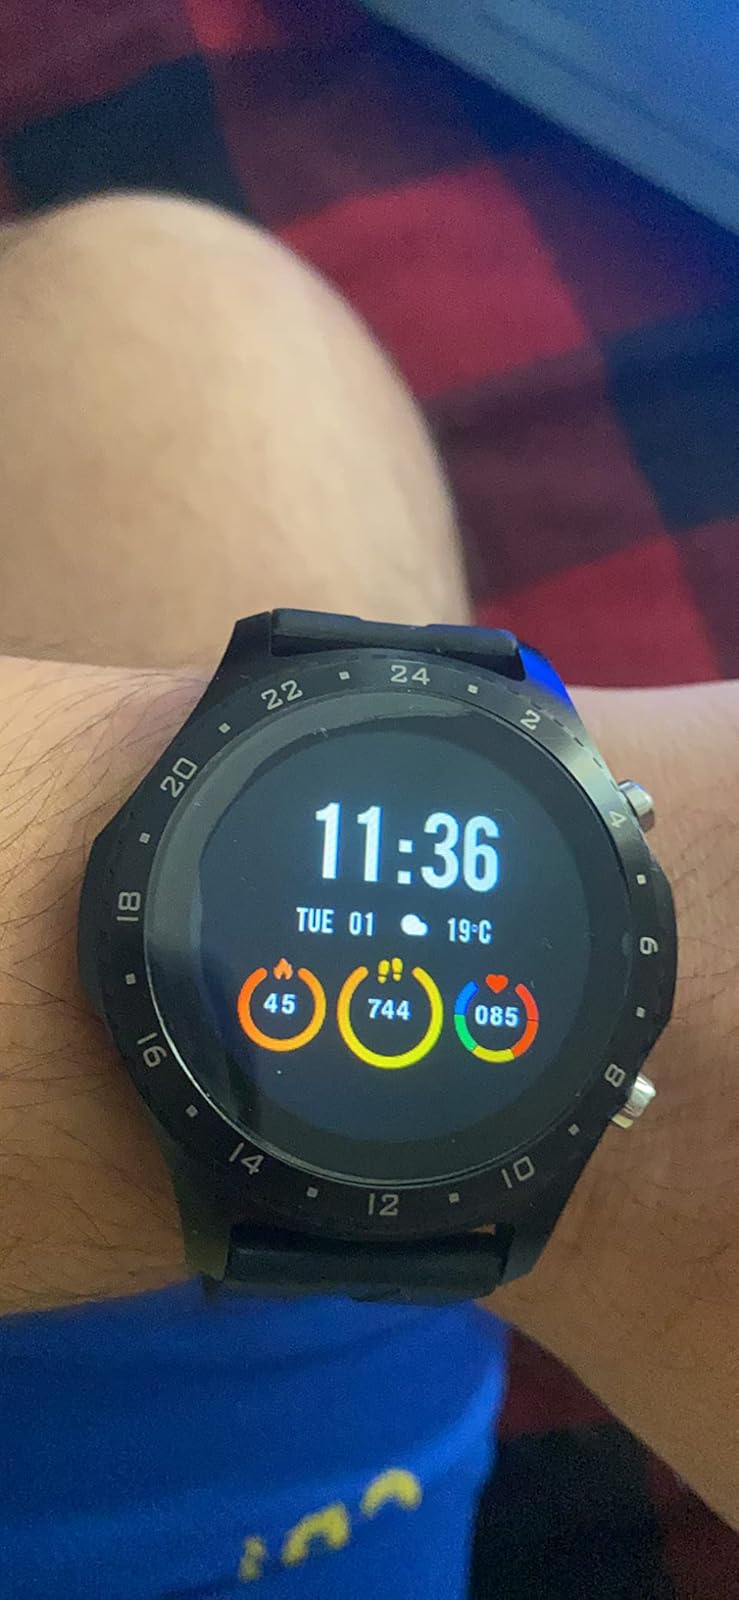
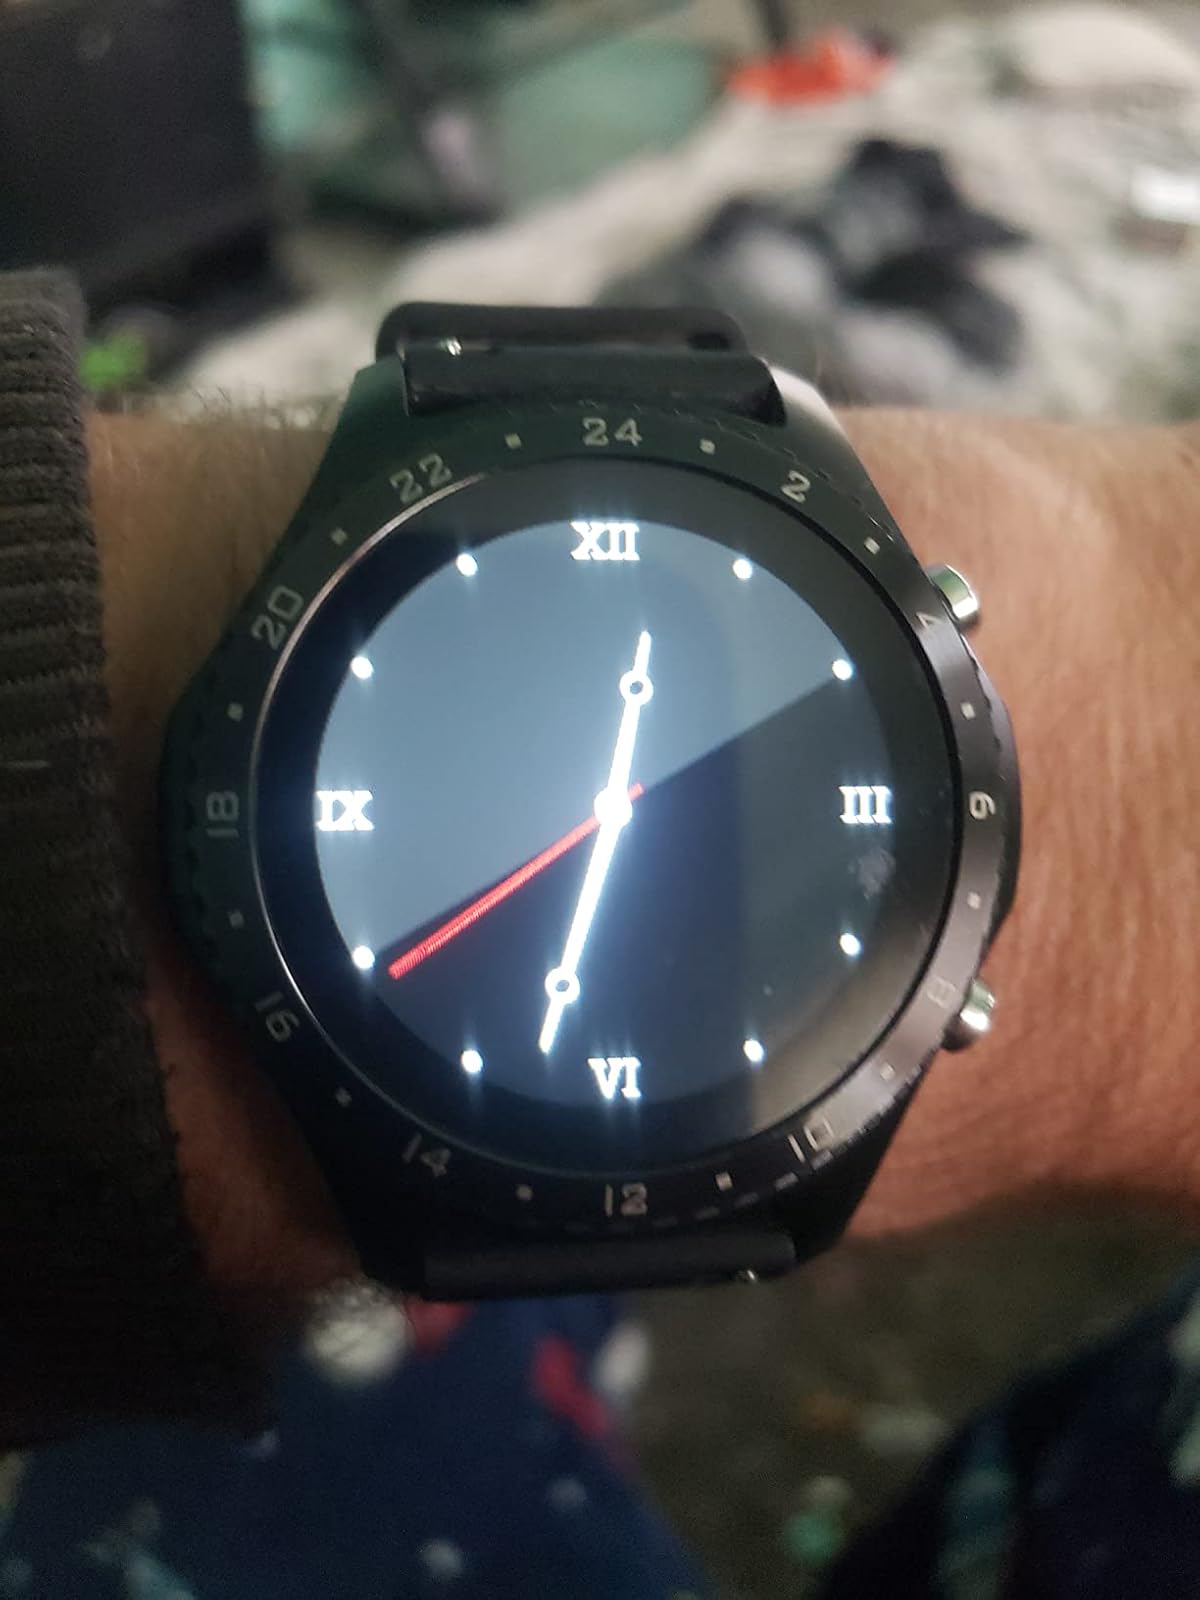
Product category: smartwatch
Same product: yes